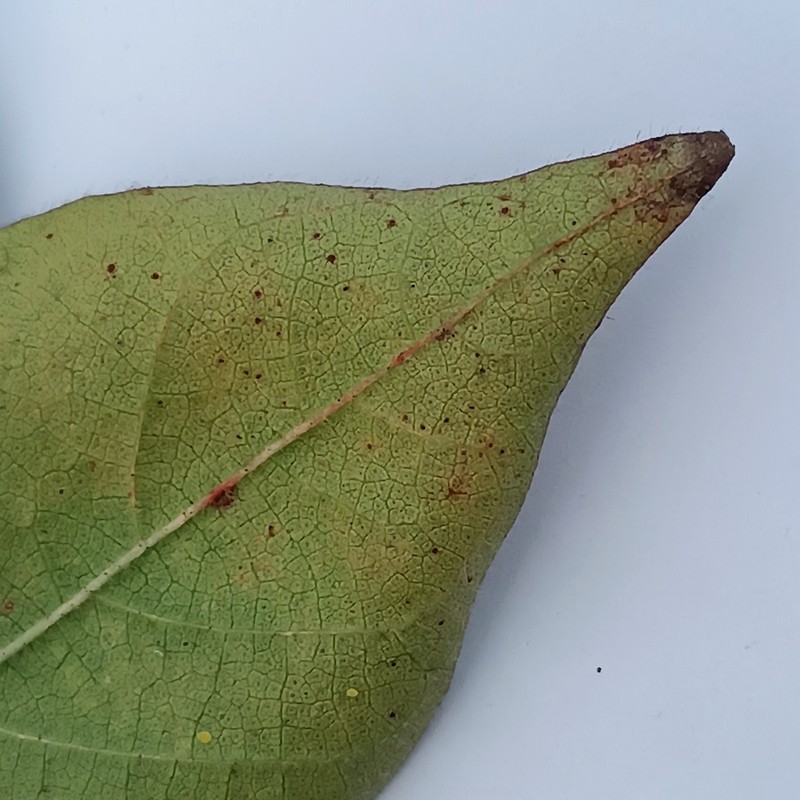
Label: Leaf Redding